Brett Favre

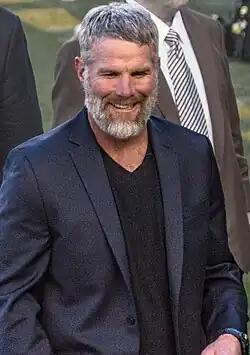
Favre at Super Bowl 50 in 2016

Brett Lorenzo Favre (born October 10, 1969) is an American former professional football quarterback who played in the National Football League (NFL) for 20 seasons, primarily with the Green Bay Packers. Favre had 321 consecutive starts from 1992 to 2010, including 297 regular season games, the most in league history. He was also the first NFL quarterback to obtain 70,000 yards, 10,000 passes, 6,000 completions, 500 touchdowns, and victories over all 32 teams.